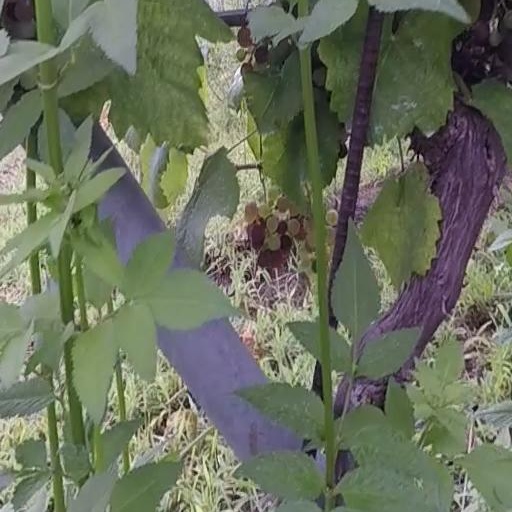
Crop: grape